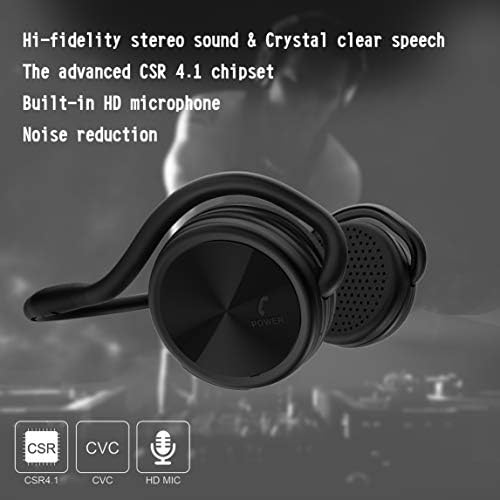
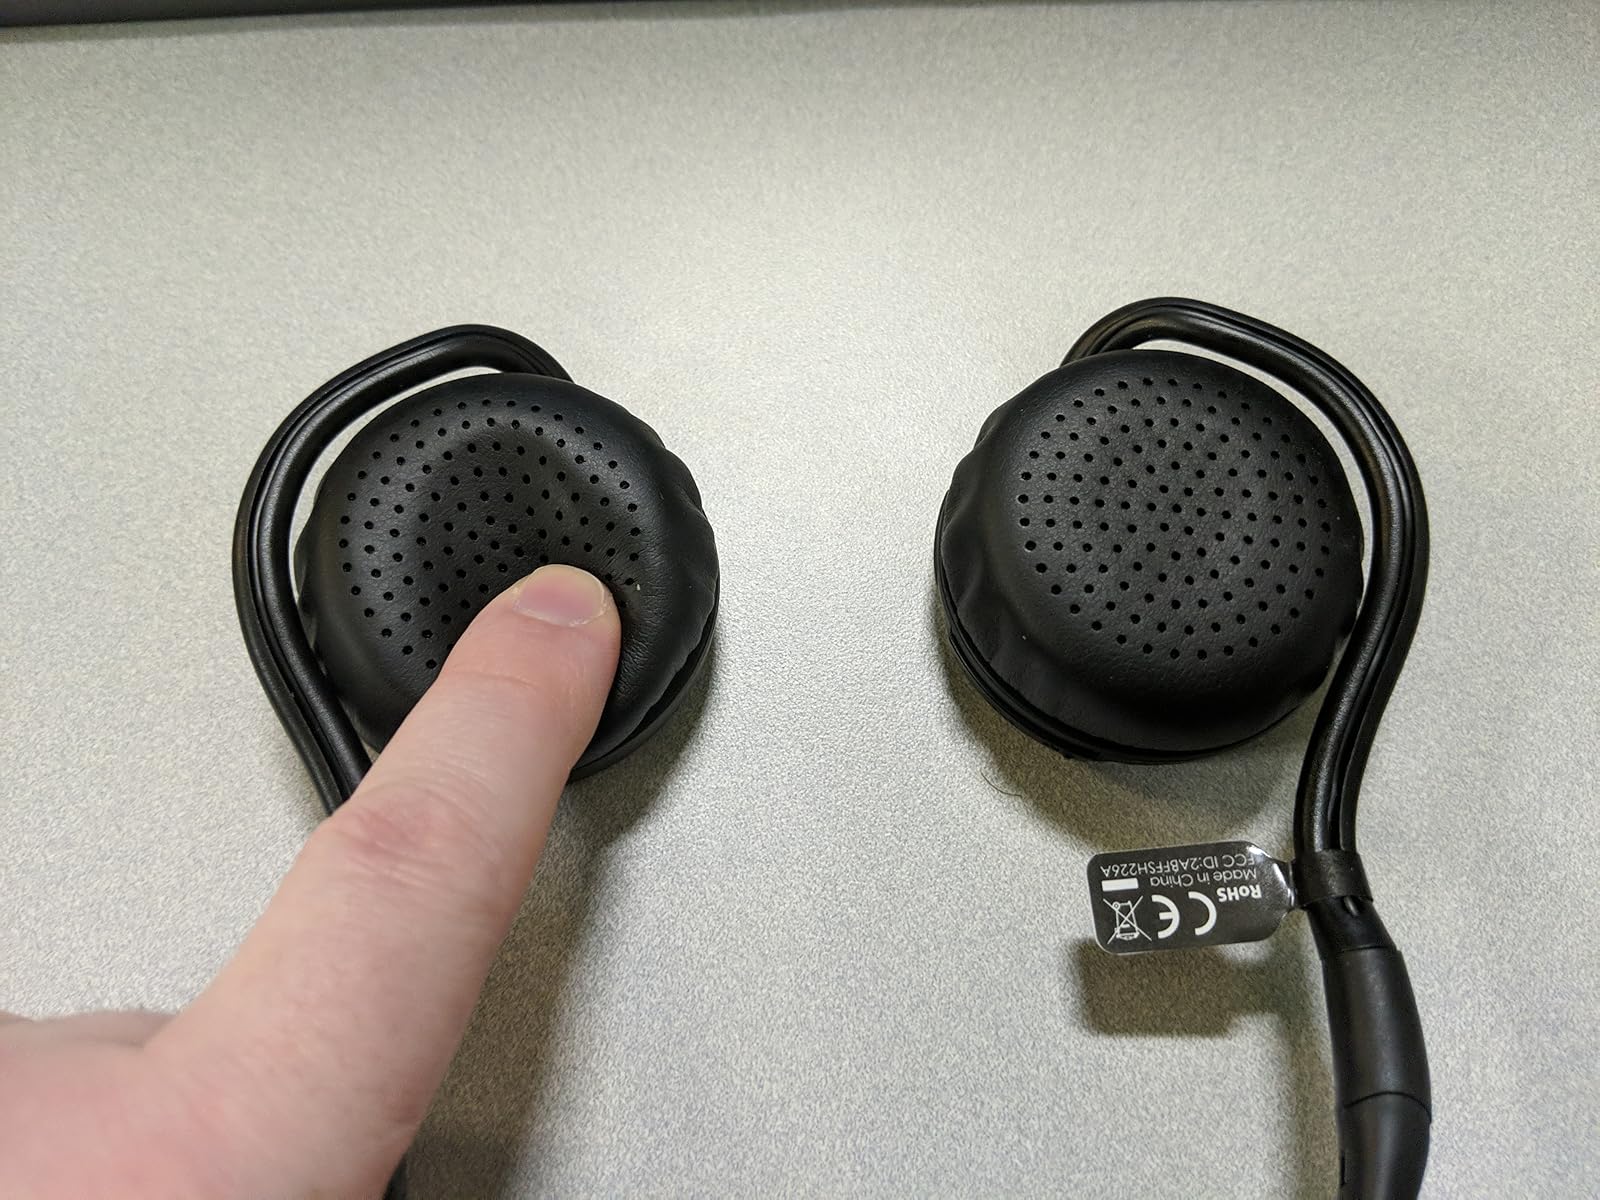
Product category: headphones
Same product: yes